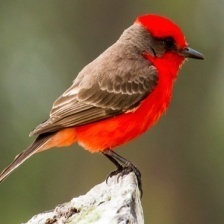
Species: VERMILION FLYCATHER
Scientific name: PYROCEPHALUS OBSCURUS